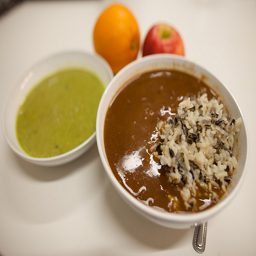
A bowl filled with food next to another bowl filled with food.
A bowl of soup has an apple and orange next to it.
A plate with a bowl of brown soup with rice on the side.
one bowl of beans and rice and another bowl of pea soup an orange and an apple
a plate with some kind of food on it.